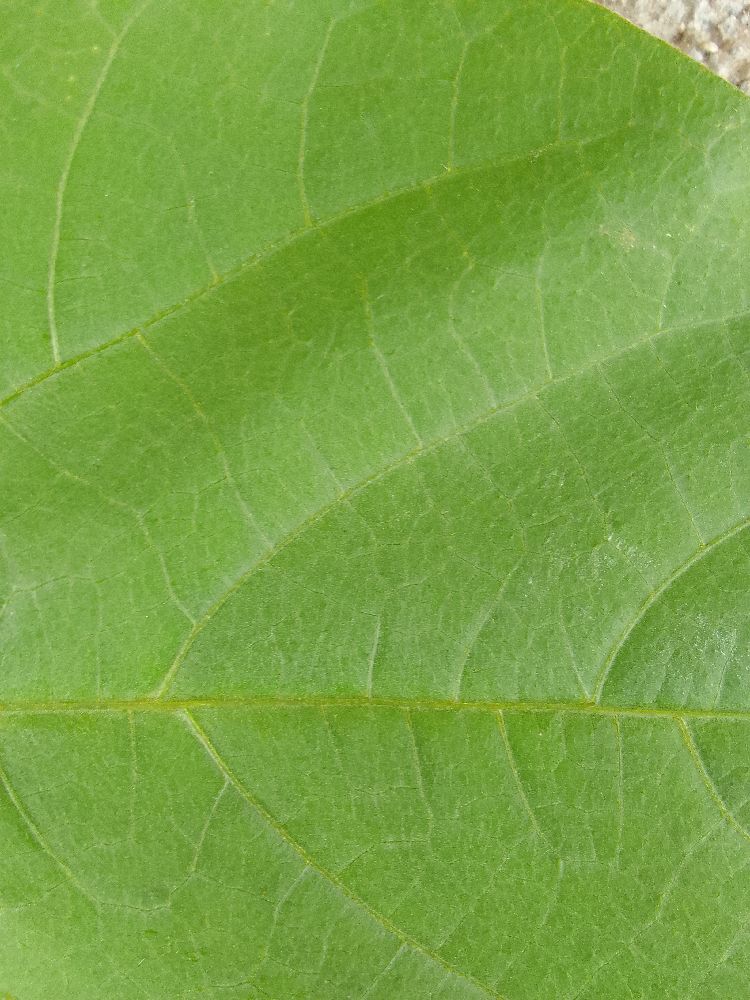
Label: healthy